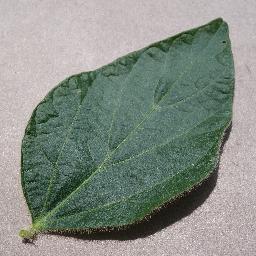
Label: Soybean___healthy